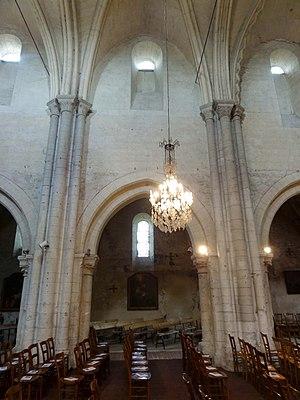
L'église Saint-Pierre-et-Saint-Paul est une église catholique paroissiale située à Acy-en-Multien, dans l'Oise. Elle appartient, pour l'essentiel, à la période de transition du roman vers le gothique, et date du milieu du XIIᵉ siècle. Derrière des abords décevants, se cache un édifice tout à fait remarquable et d'une rare cohérence stylistique, qui n'exclut que le croisillon nord et les deux chapelles rectangulaires qui flanquent la seconde travée du chœur. La base du clocher est la partie la plus ancienne de l'église, et possède l'une des voûtes d'ogives les plus anciennes du département, et d'intéressants chapiteaux archaïques, mais l'emploi de l'arc brisé ne permet guère de la faire remonter avant 1125. Le chœur date des années 1140, et ses chapiteaux annoncent déjà le style gothique primitif, tout comme ses voûtes d'ogives, dont le bombement est caractéristique des voûtes romanes. Avec la nef de plan basilical des années 1150, qui est autrement plus élevée, l'église Saint-Pierre-et-Saint-Paul offre un bel ensemble de voûtes d'ogives anciennes.